May Hallatt

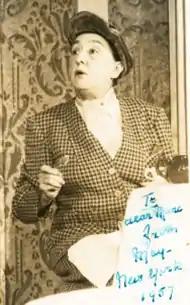

May Hallatt (born Marie Effie Hullatt; 1 May 1876 – 20 May 1969) was an English theater and film actress.